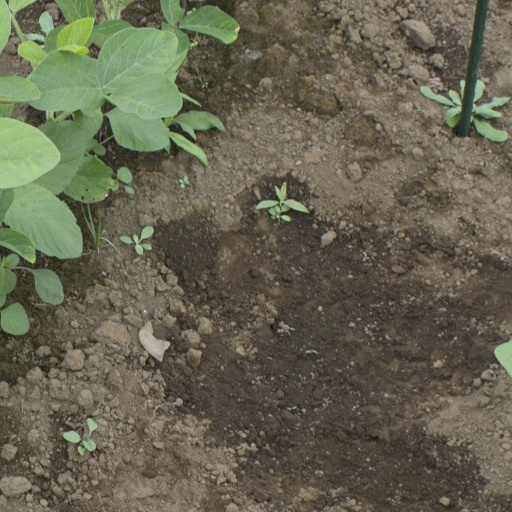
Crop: soybean